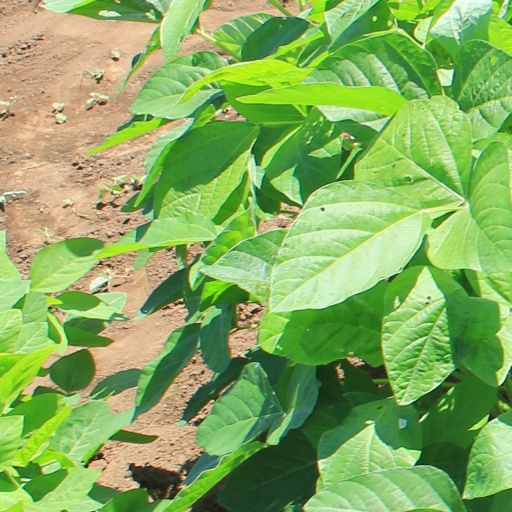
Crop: soybean